Maria Semple

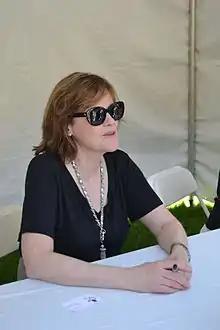
Semple in 2013

Maria Keogh Semple (born May 21, 1964) is an American novelist and screenwriter. She is the author of "This One Is Mine" (2008), "Where'd You Go, Bernadette" (2012), and "Today Will Be Different" (2016). Her television credits include "Beverly Hills, 90210", "Mad About You", "Saturday Night Live", "Arrested Development", "Suddenly Susan", and "Ellen". She is a 2013 recipient of the Alex Awards.